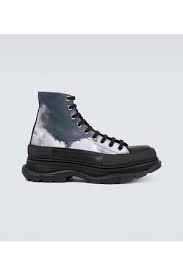
Label: Sneaker